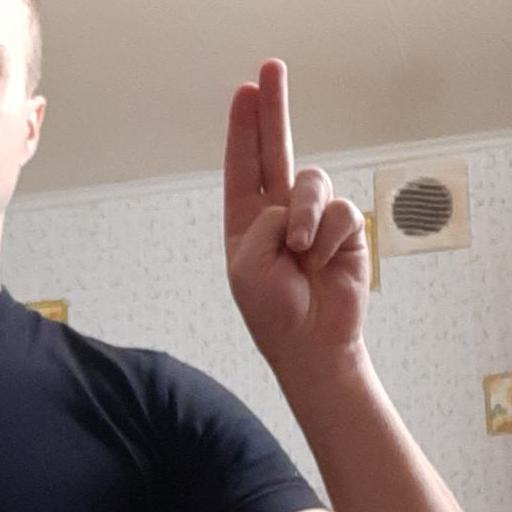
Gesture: two_up